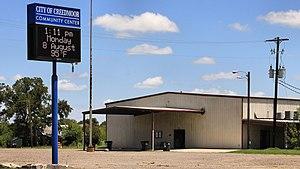
La ville américaine de Creedmoor est située dans le comté de Travis, dans l’État du Texas. Sa population s’élevait à 202 habitants lors du recensement de 2010, estimée à 219 habitants en 2016.